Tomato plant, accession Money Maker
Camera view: bottom (45 deg); turntable rotation: 30 degrees
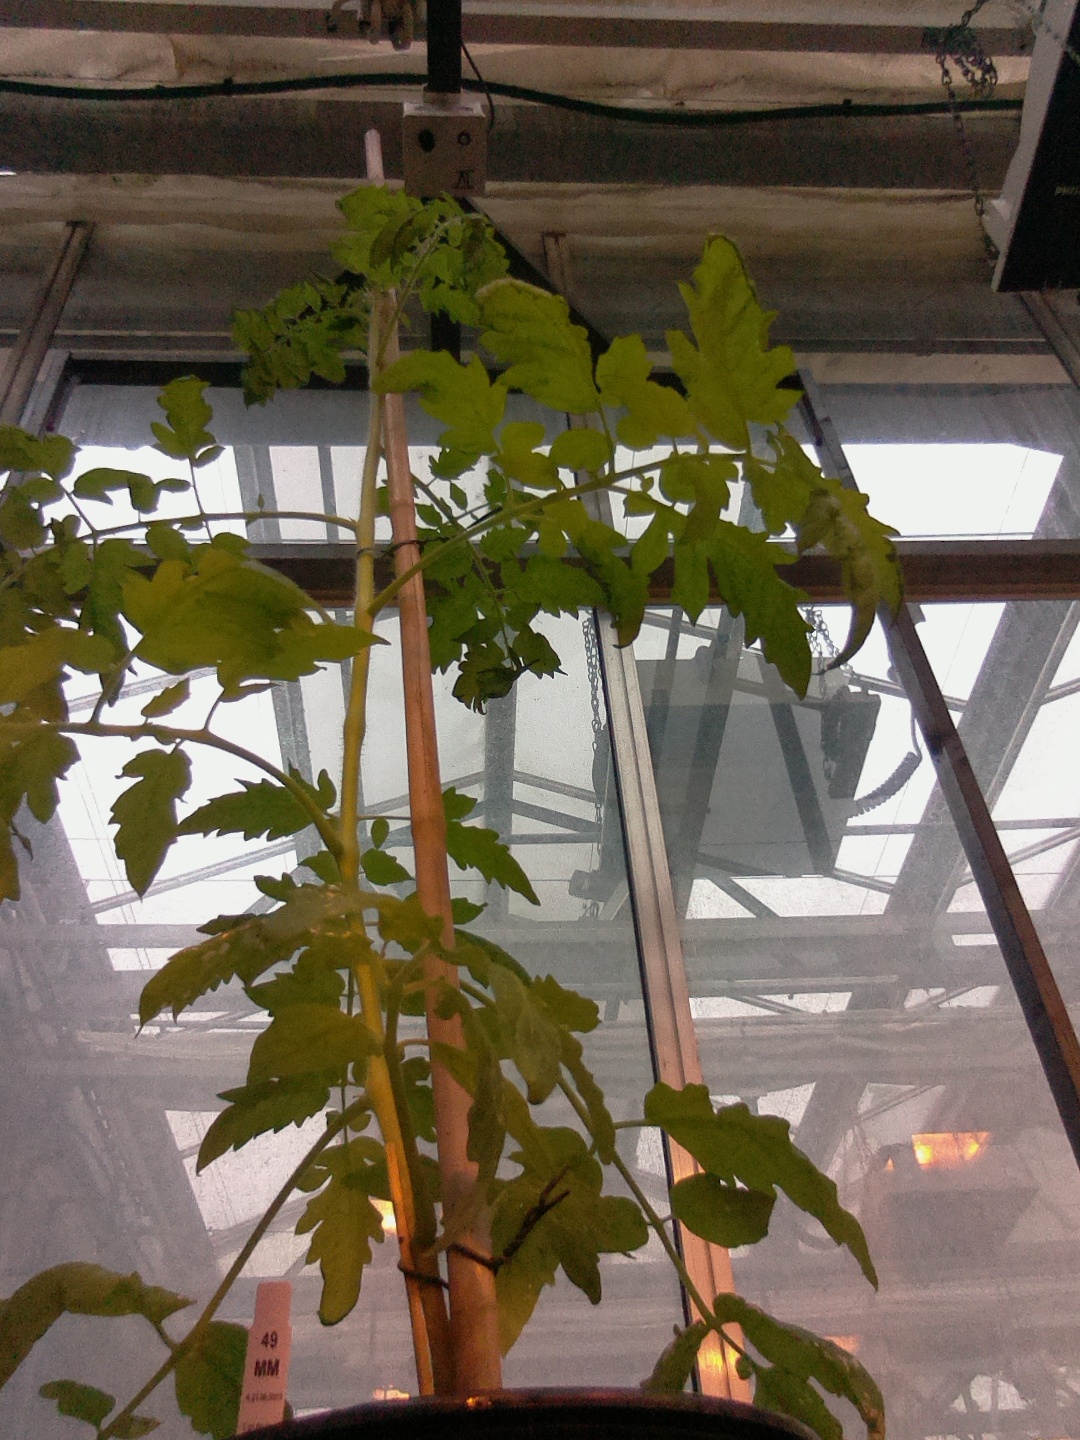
BBCH growth stage 16: 12 of true leaves visible